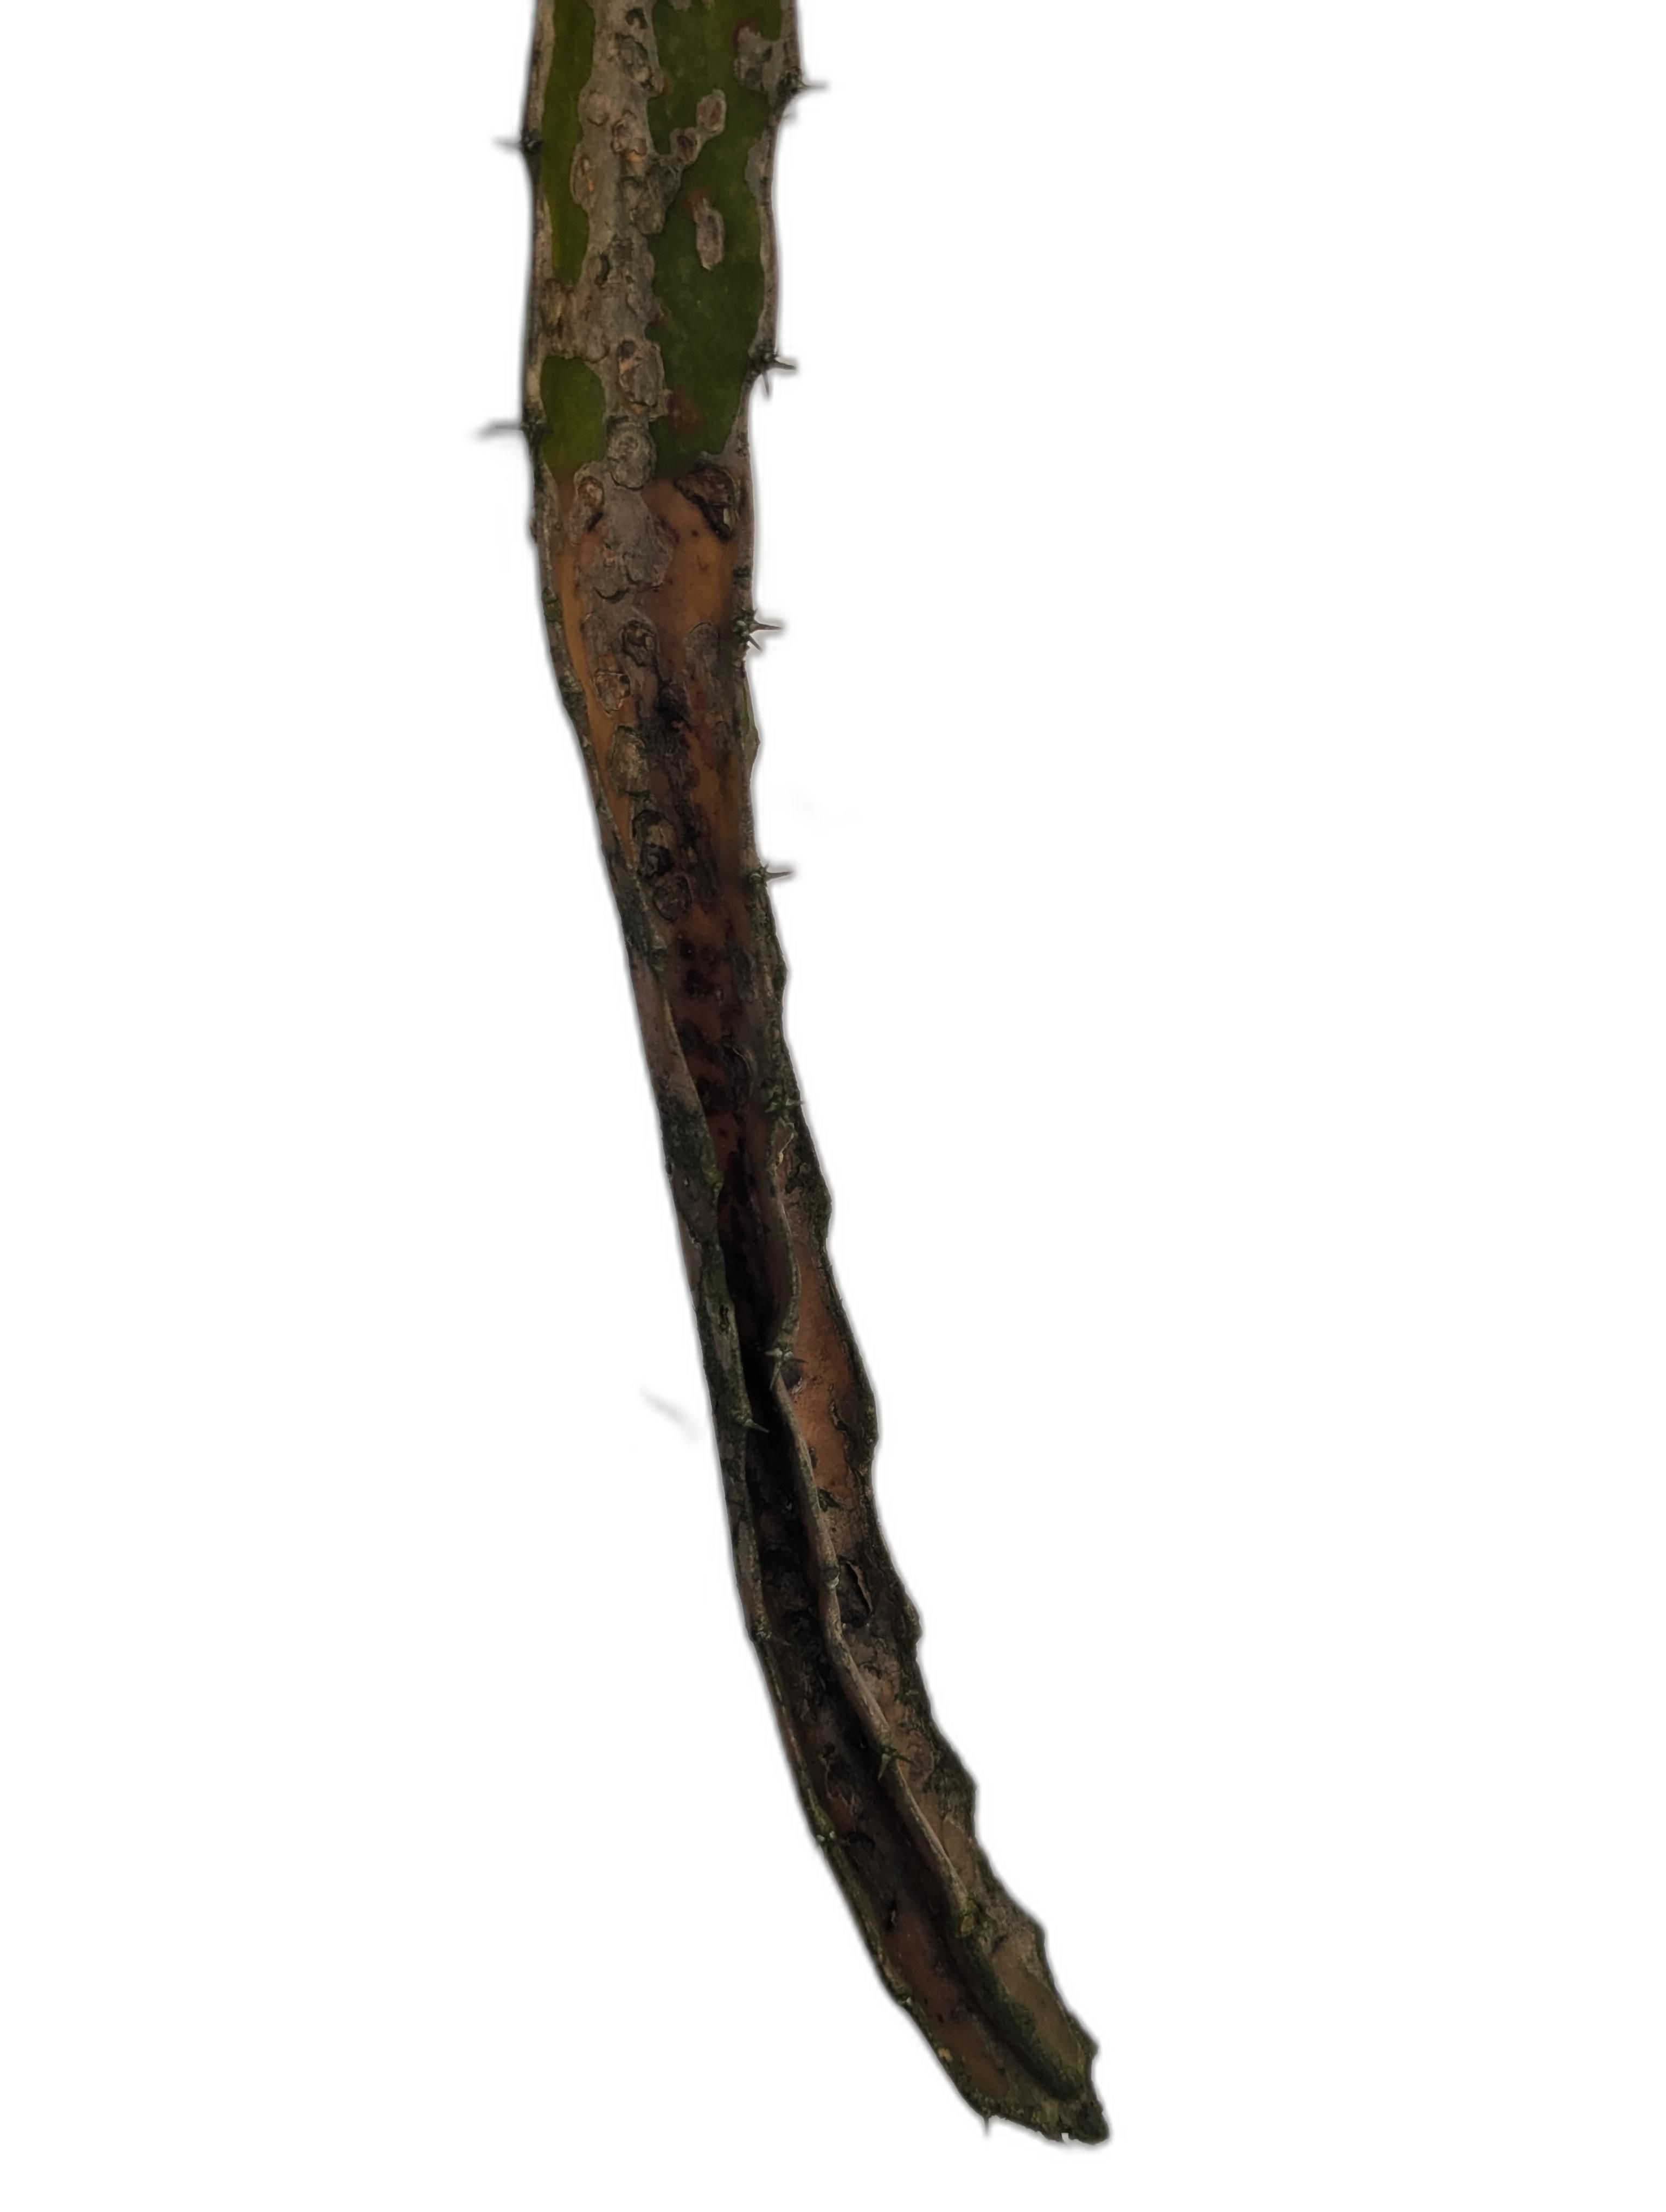
Label: Bad leaf